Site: brandenburg
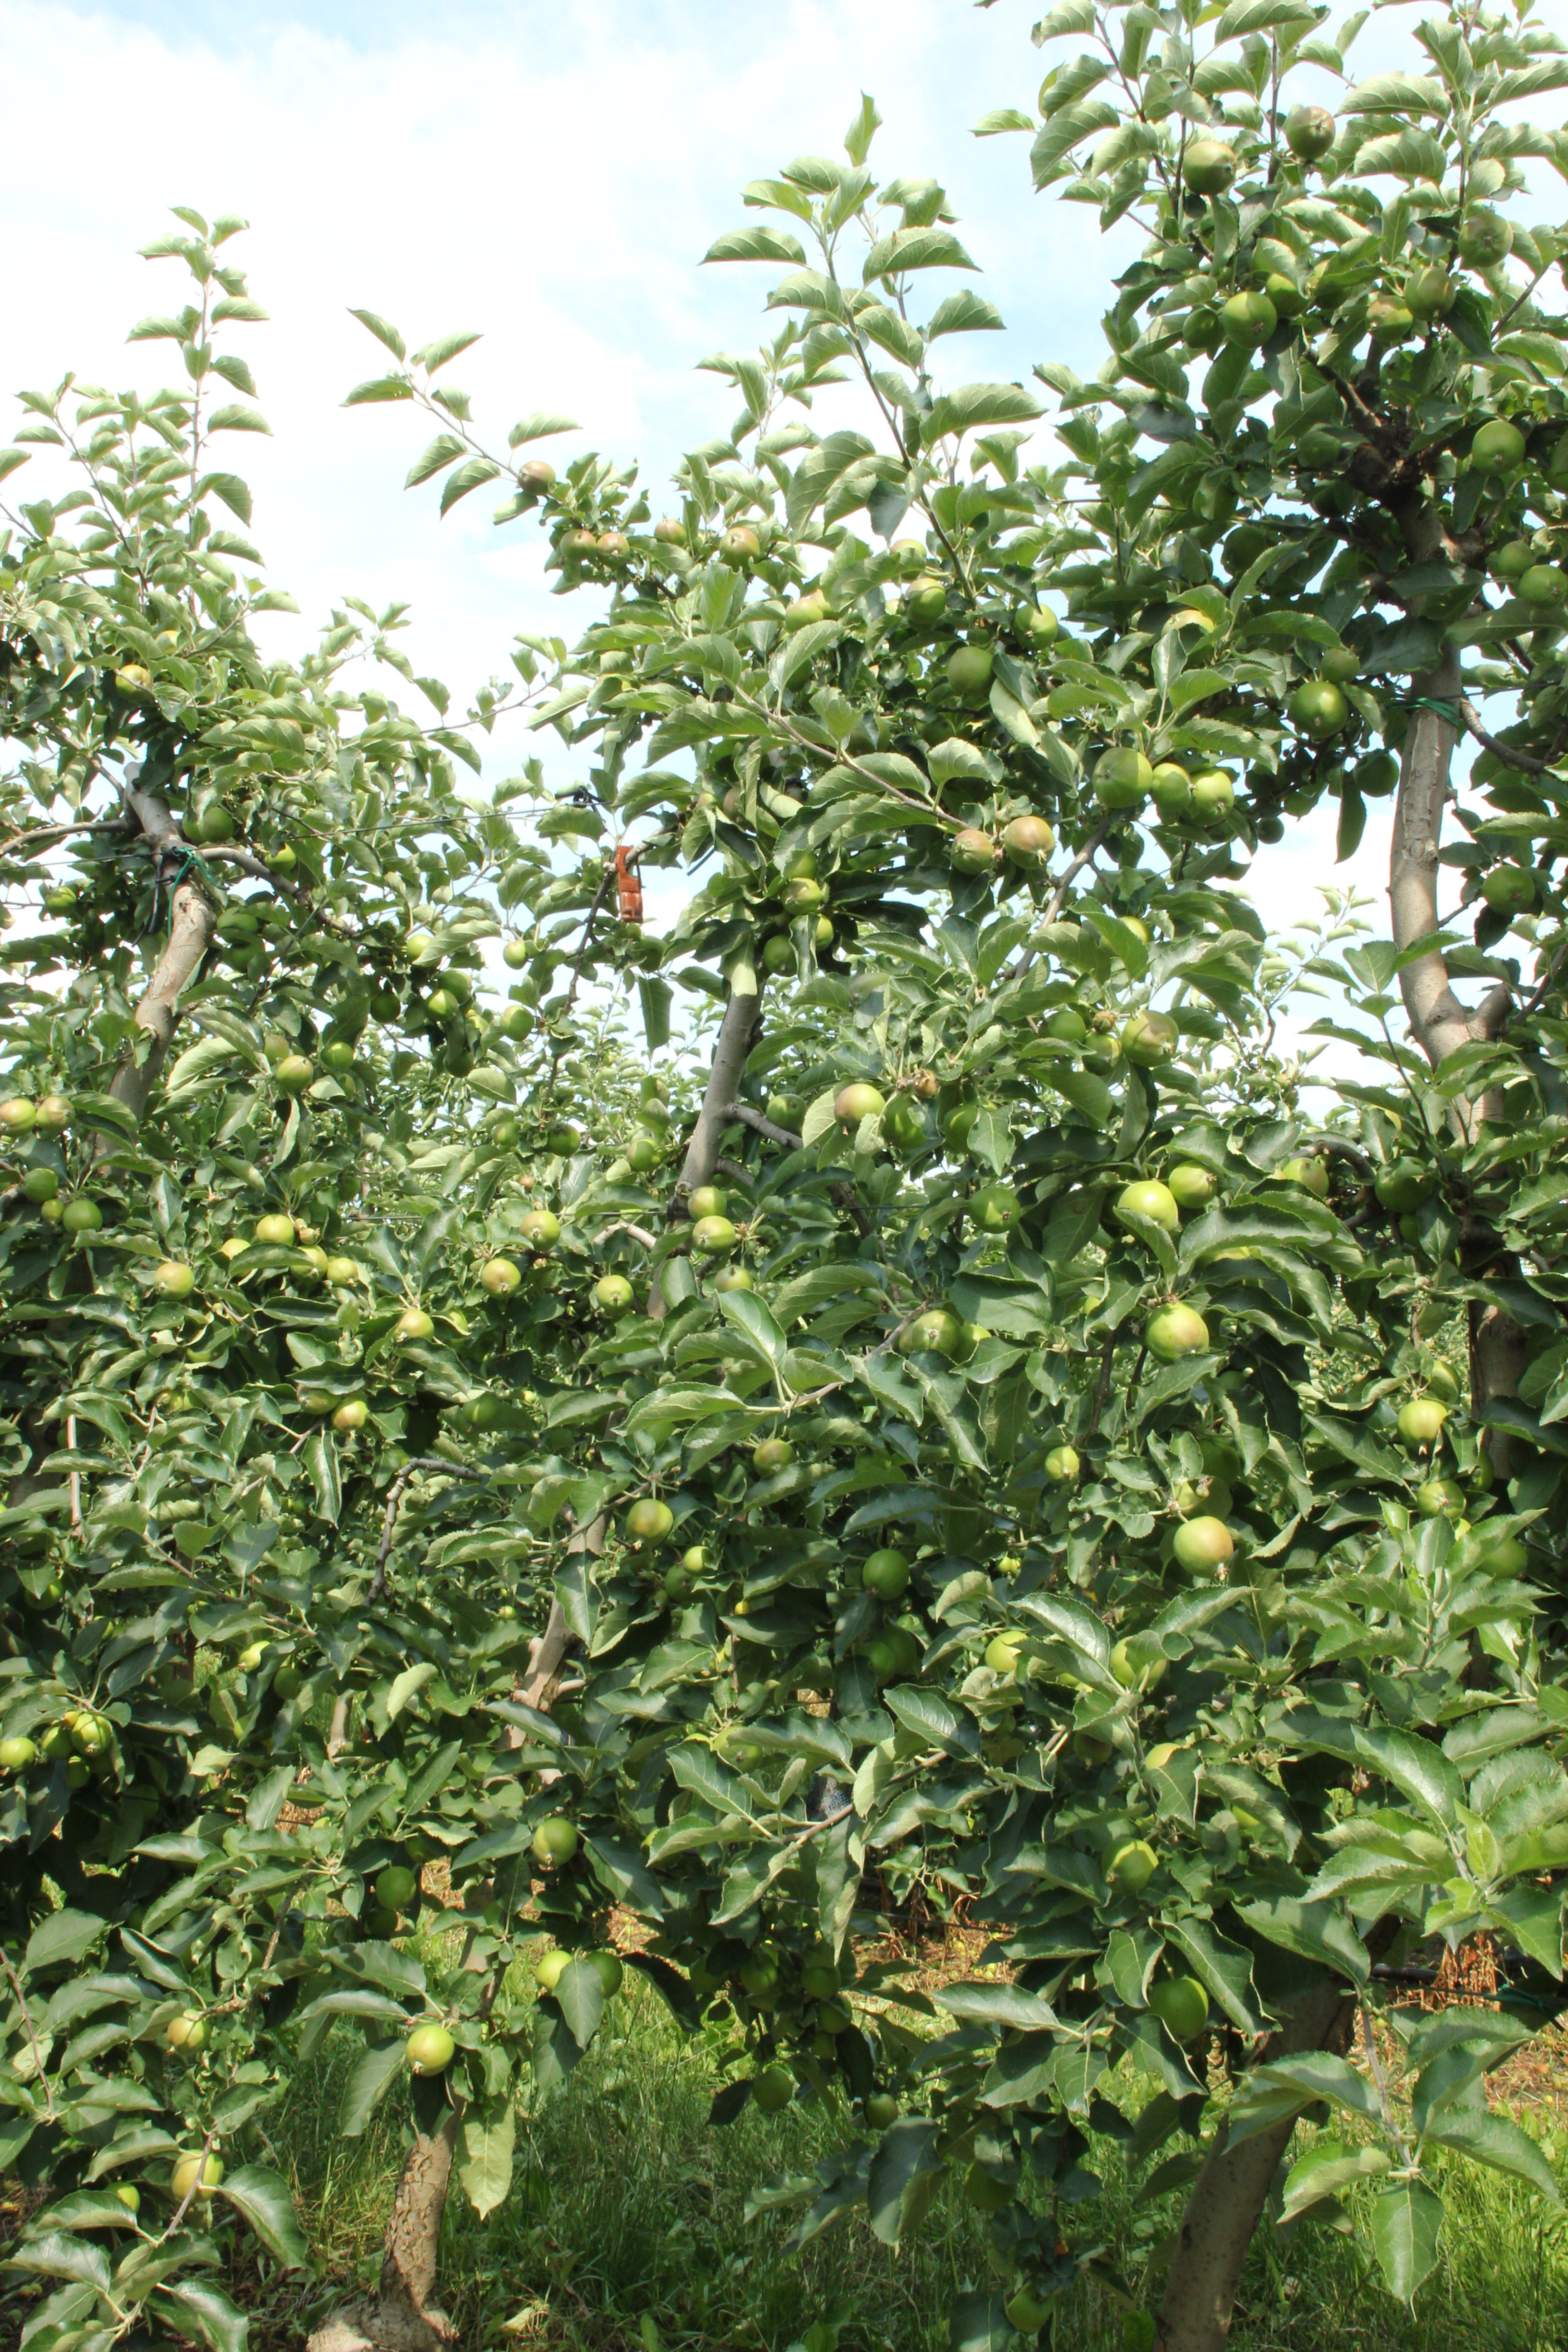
Growth stage (BBCH 74): Development of fruit